Portrait of Francesco d'Este

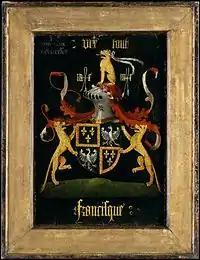
The family coat of arms shown on the reverse of the panel

At another the time the panel was titled "Portrait of a Goldsmith", presumably based on a misunderstanding of the significance of the hammer held in d'Este's right hand. Francesco's identity as sitter was established in 1939–40 by the art historian Ernst Kantorowicz. His representation here bears striking resemblance to a documented contemporary portrait found in a piece of iconography in Rome, as well as to an attributed portrait in the National Gallery of Art, Washington.